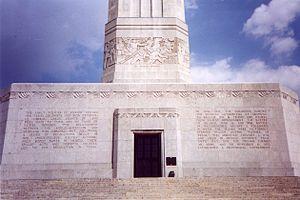
Le monument de San Jacinto est un obélisque de 567,31 pieds de haut situé sur une rive du canal de Houston, dans le comté de Harris, au Texas, près de la ville de La Porte. Au sommet du monument se trouve une étoile de 220 tonnes commémorant le site de la bataille de San Jacinto, bataille décisive de la révolution texane. Le monument, construit entre 1936 et 1939 et inauguré le 21 avril 1939, est la plus grande construction en maçonnerie du monde et fait partie du San Jacinto Battleground State Historic Site. En comparaison, le Washington Monument fait 555,427 pieds de haut.